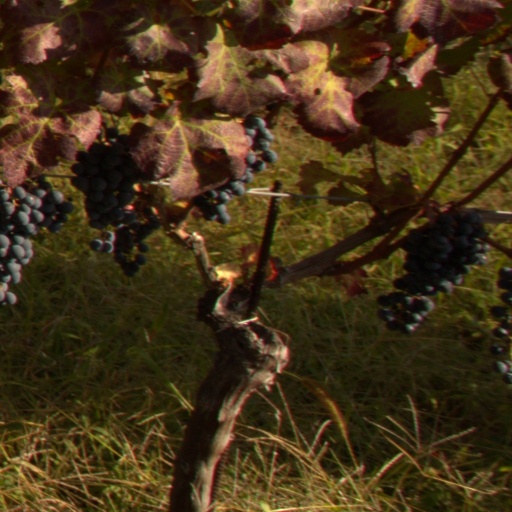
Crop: grape